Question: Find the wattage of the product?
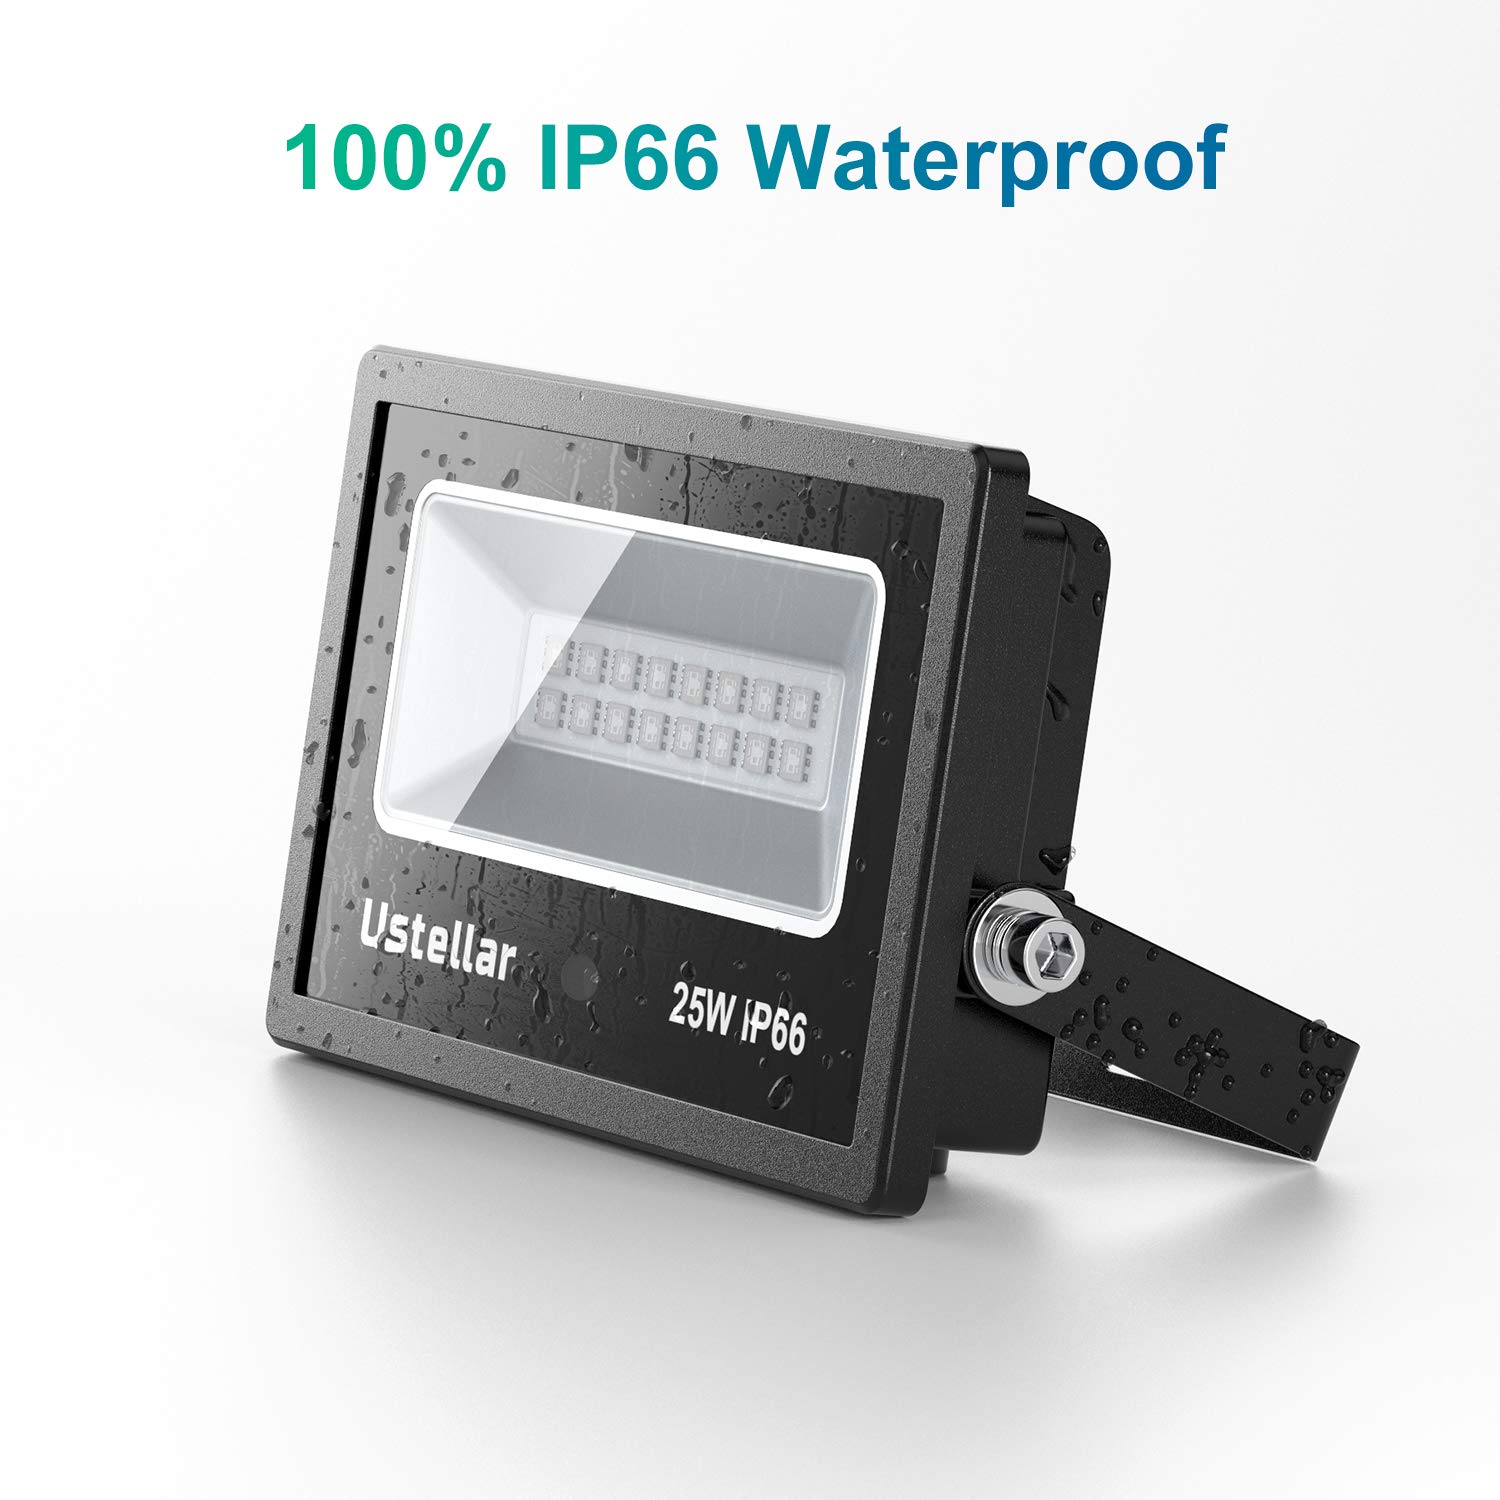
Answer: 25.0 watt